Thrush nightingale

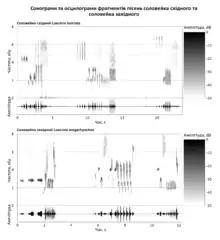
The sonograms of the thrush nightingale ("L. luscinia") and the common nightingale ("L. megarhynchos") singing help to distinguish these two species by voice definitely.

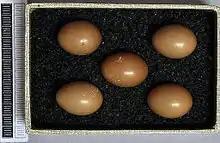
Eggs, Collection Museum Wiesbaden, Germany

The male's is loud, with a range of whistles, trills and clicks and includes a flute-like ""pioo"" with a pure bell-like tone. It is sometimes interrupted by a rasping ""dserr"" sound and is rather solemn as compared to that of the common nightingale. The song does not have that bird's loud whistling crescendo and is quite distinctive. It is also sometimes sung in the bird's winter quarters. The call-note ""whit"" resembles that of the common nightingale but is higher pitched and more abrupt.